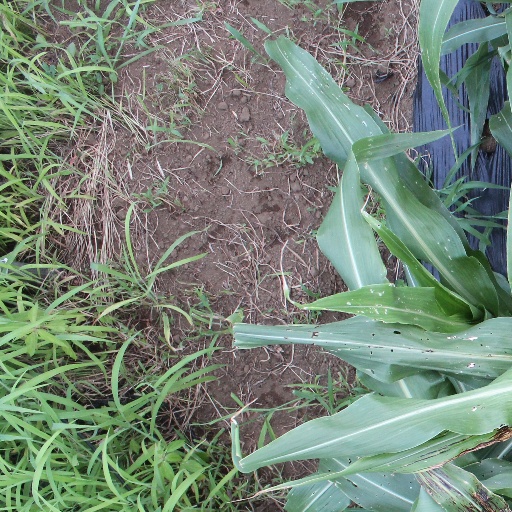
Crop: sorghum